Denise Jones (gymnast)

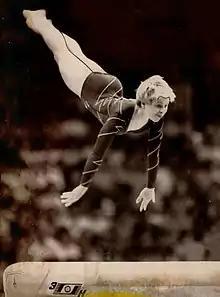
Jones at the 1980 Olympics

Denise Jones (born 11 December 1962) is a British gymnast. She competed in five individual events at the 1980 Summer Olympics with the best result of 23rd place all-around.